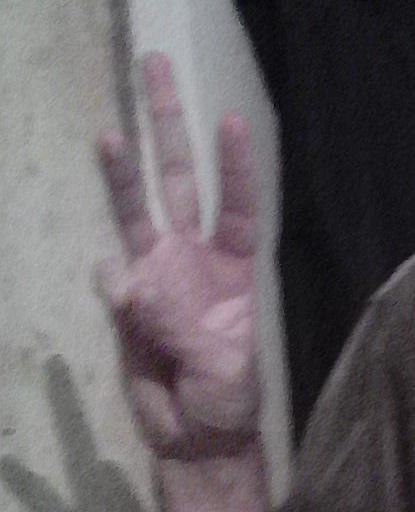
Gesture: three